Voyager 2

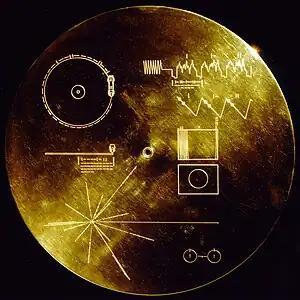
Voyager Golden Record

Both Voyager space probes carry a gold-plated audio-visual disc, a compilation meant to showcase the diversity of life and culture on Earth in the event that either spacecraft is ever found by any extraterrestrial discoverer. The record, made under the direction of a team including Carl Sagan and Timothy Ferris, includes photos of the Earth and its lifeforms, a range of scientific information, spoken greetings from people such as the Secretary-General of the United Nations and the President of the United States and a medley, "Sounds of Earth", that includes the sounds of whales, a baby crying, waves breaking on a shore, and a collection of music spanning different cultures and eras including works by Wolfgang Amadeus Mozart, Blind Willie Johnson, Chuck Berry and Valya Balkanska. Other Eastern and Western classics are included, as well as performances of indigenous music from around the world. The record also contains greetings in 55 different languages. The project aimed to portray the richness of life on Earth and stand as a testament to human creativity and the desire to connect with the cosmos.